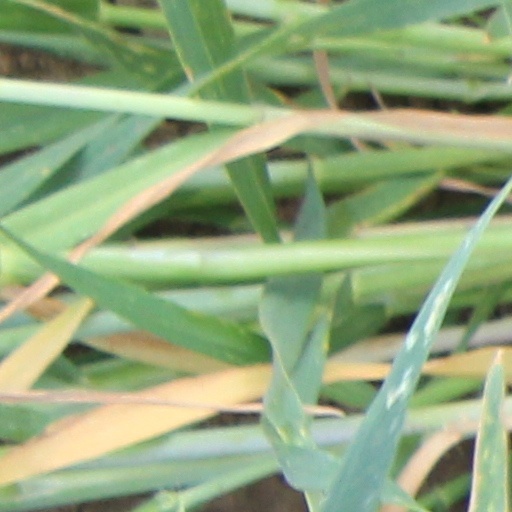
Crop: wheat